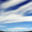
Label: cloud